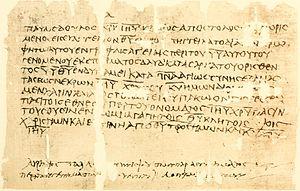
Le Papyrus 10 est une copie du Nouveau Testament en grec, réalisée sur un rouleau de papyrus au IVᵉ siècle.